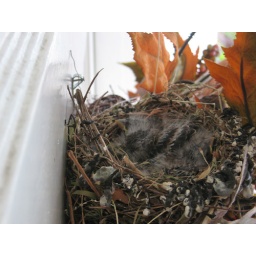
birds in a nest on tristan's door